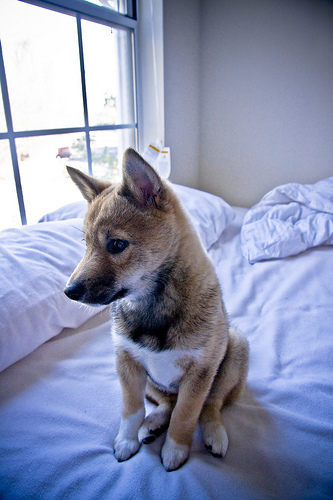
Animal: dog
Breed: shiba inu